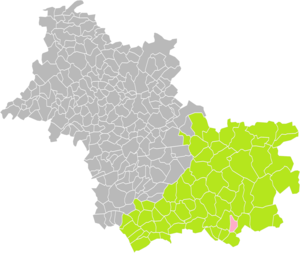
Localisation de la Commune de Mennetou-sur-Cher dans l'arrondissement de Romorantin-Lanthenay (Loir-et-Cher)
Mennetou-sur-Cher est une commune française située dans le département de Loir-et-Cher en région Centre-Val de Loire.